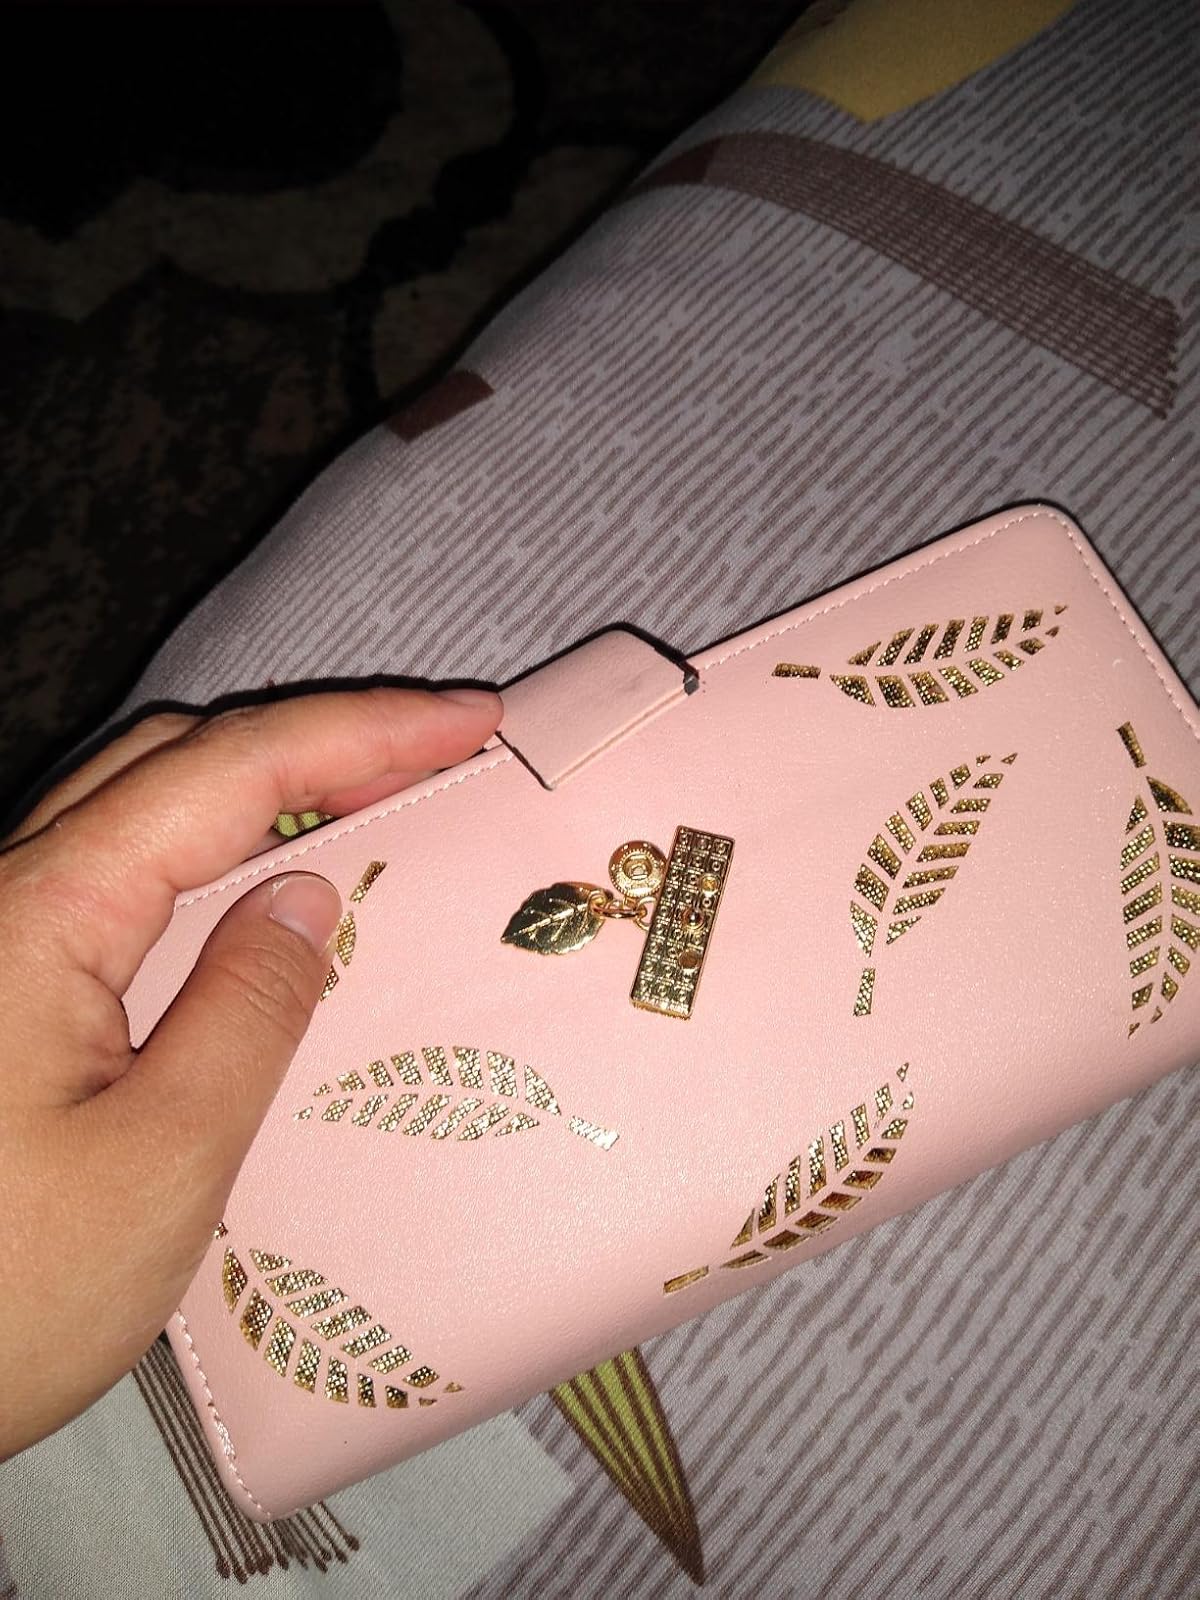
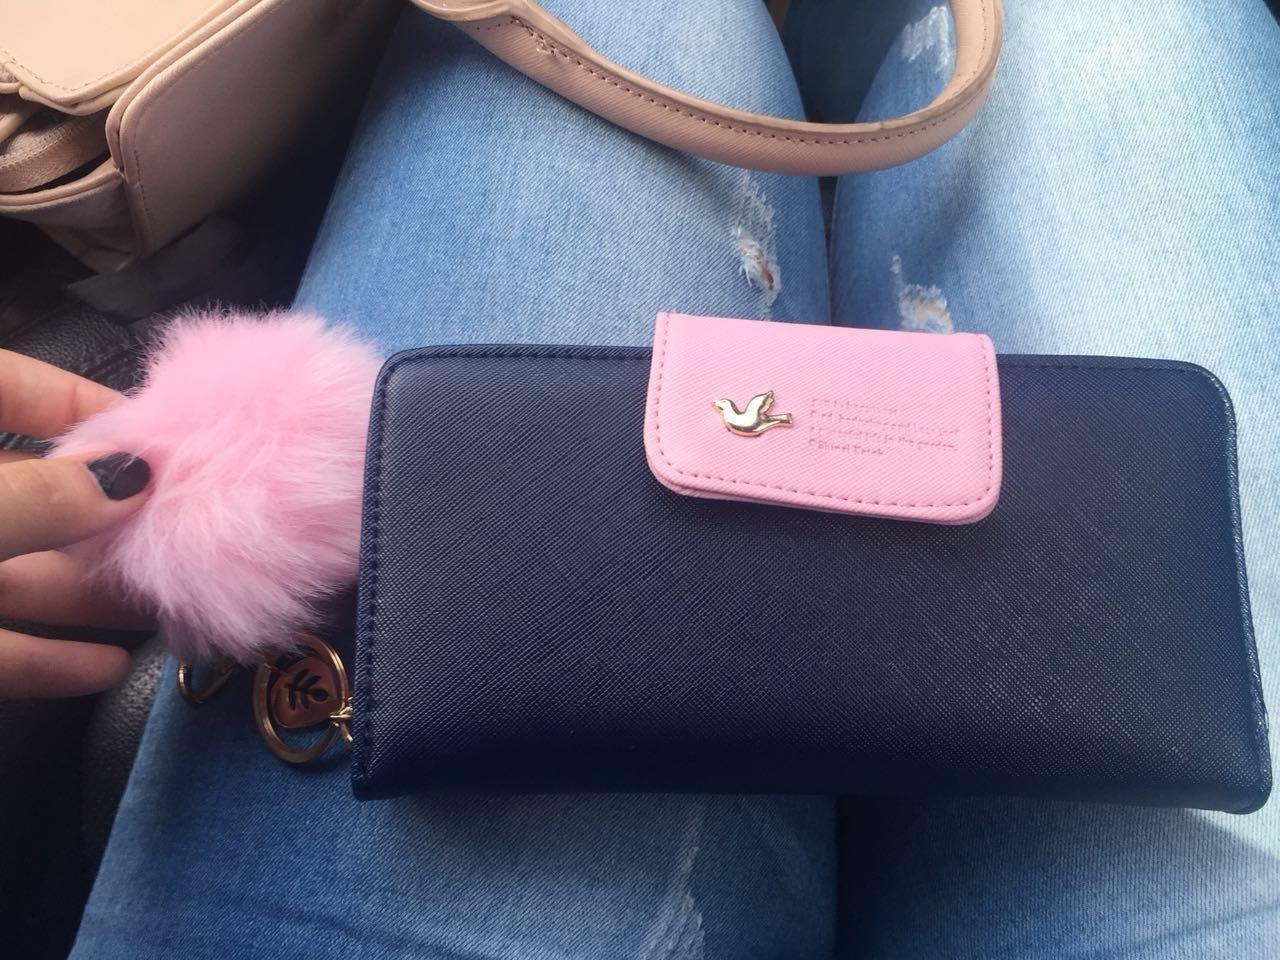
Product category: accessories_handbag
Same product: no